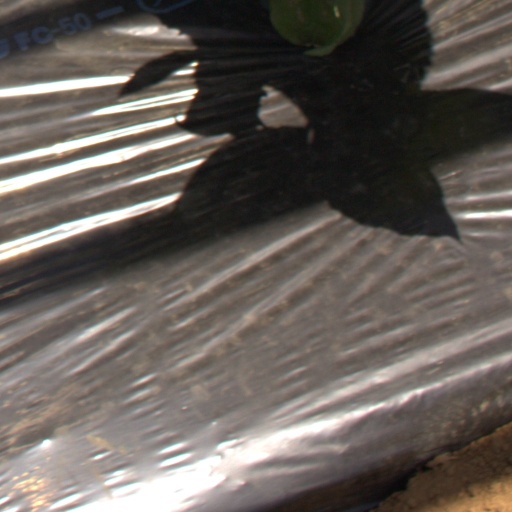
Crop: Jerusalem artichoke